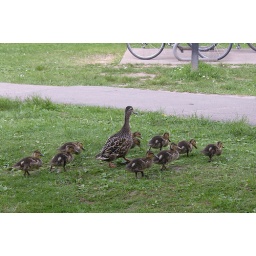
Female mallard and babies cross the road in Queen Elizabeth park